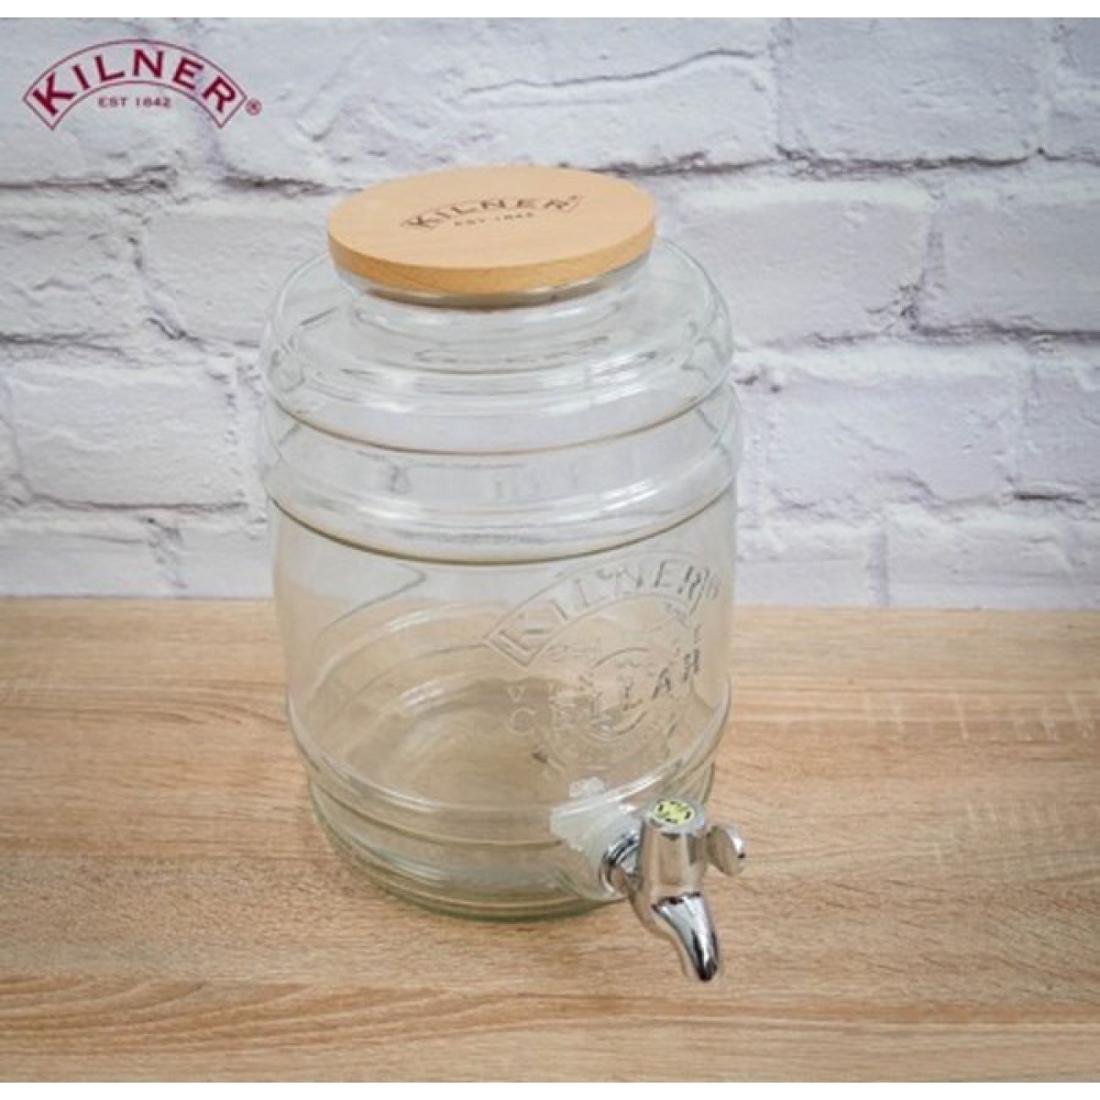
Waste category: glass